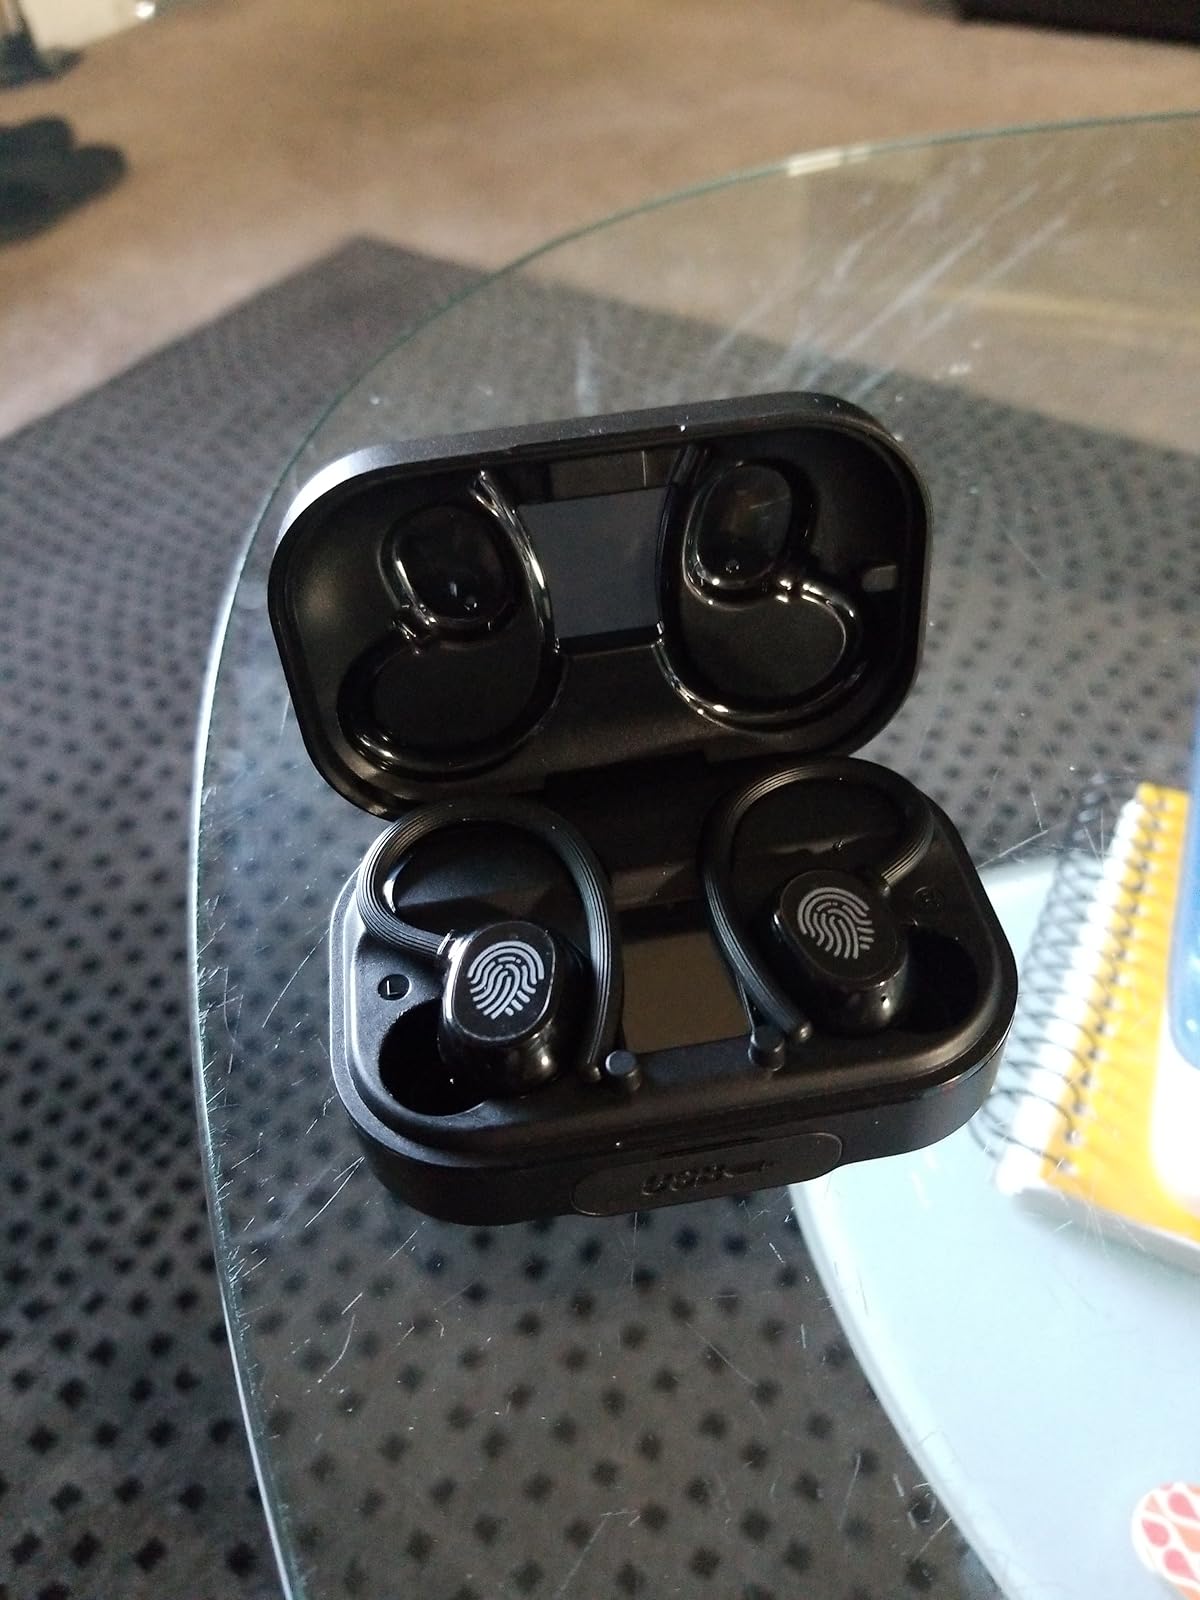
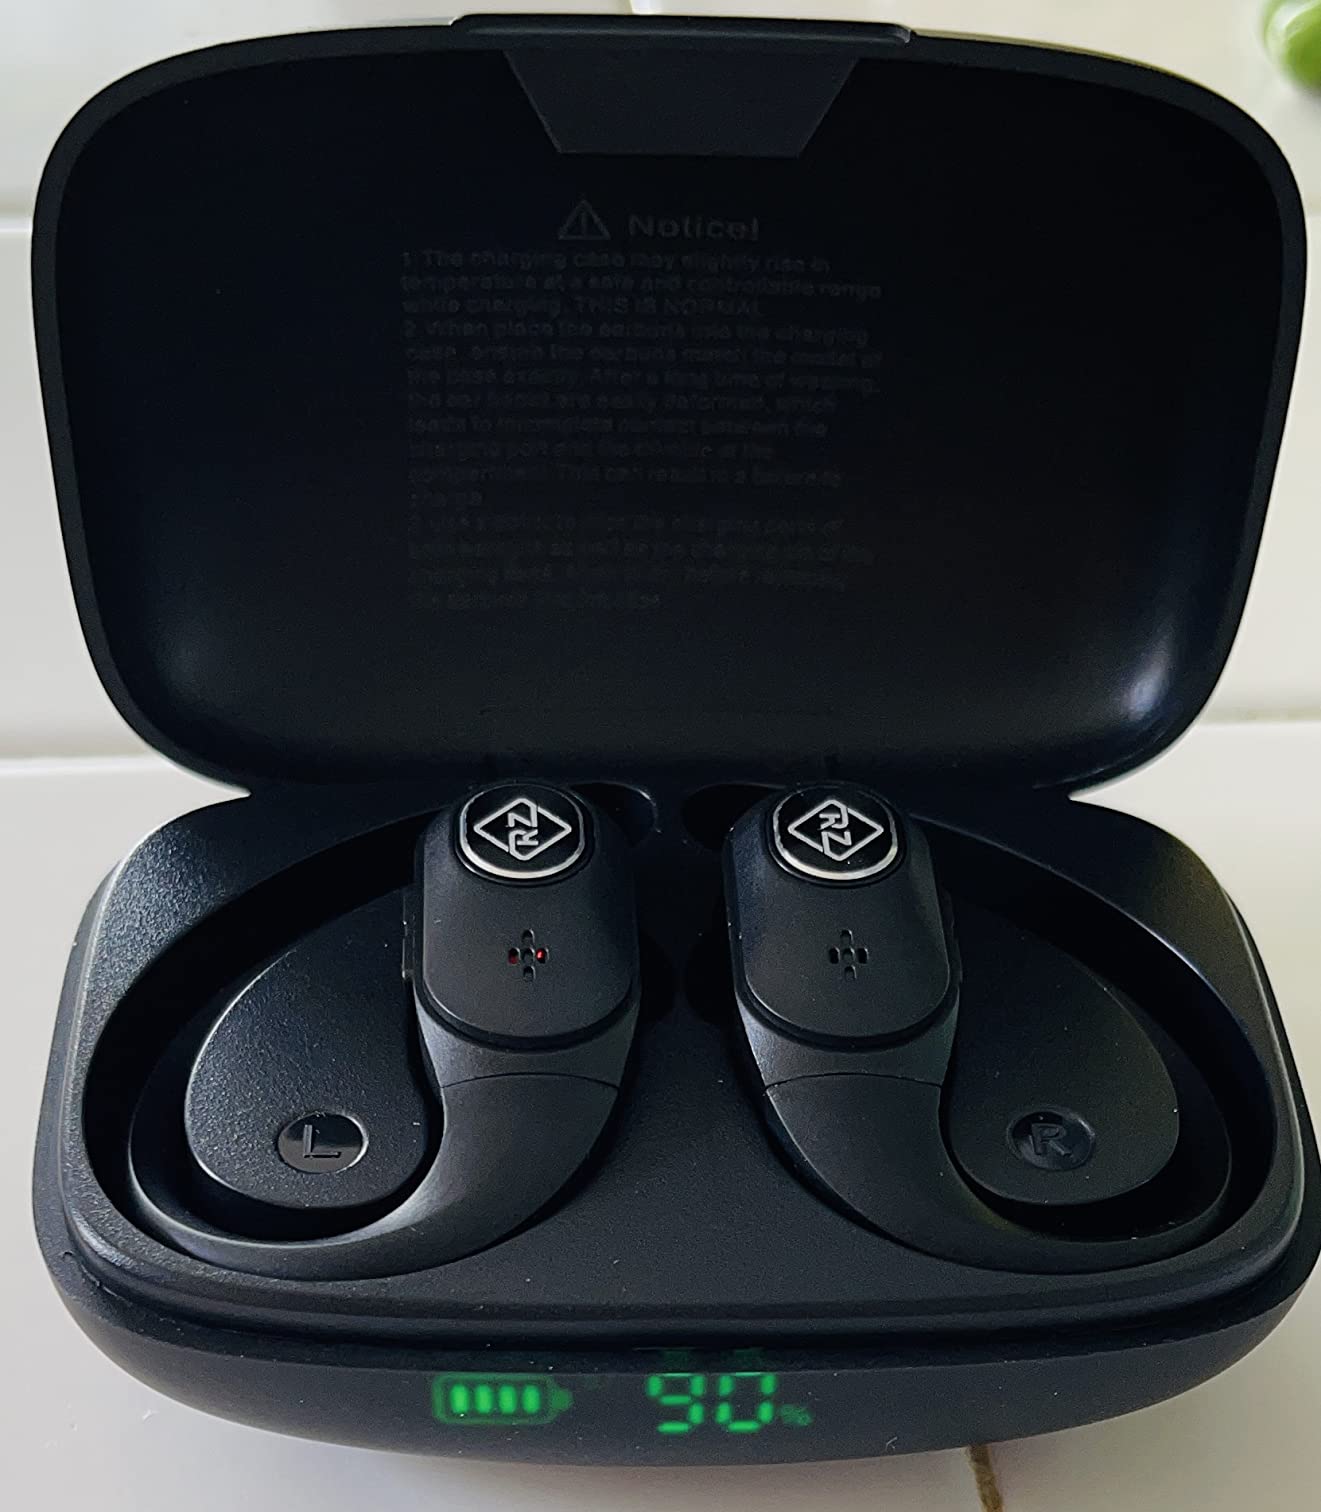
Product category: earbuds
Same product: no